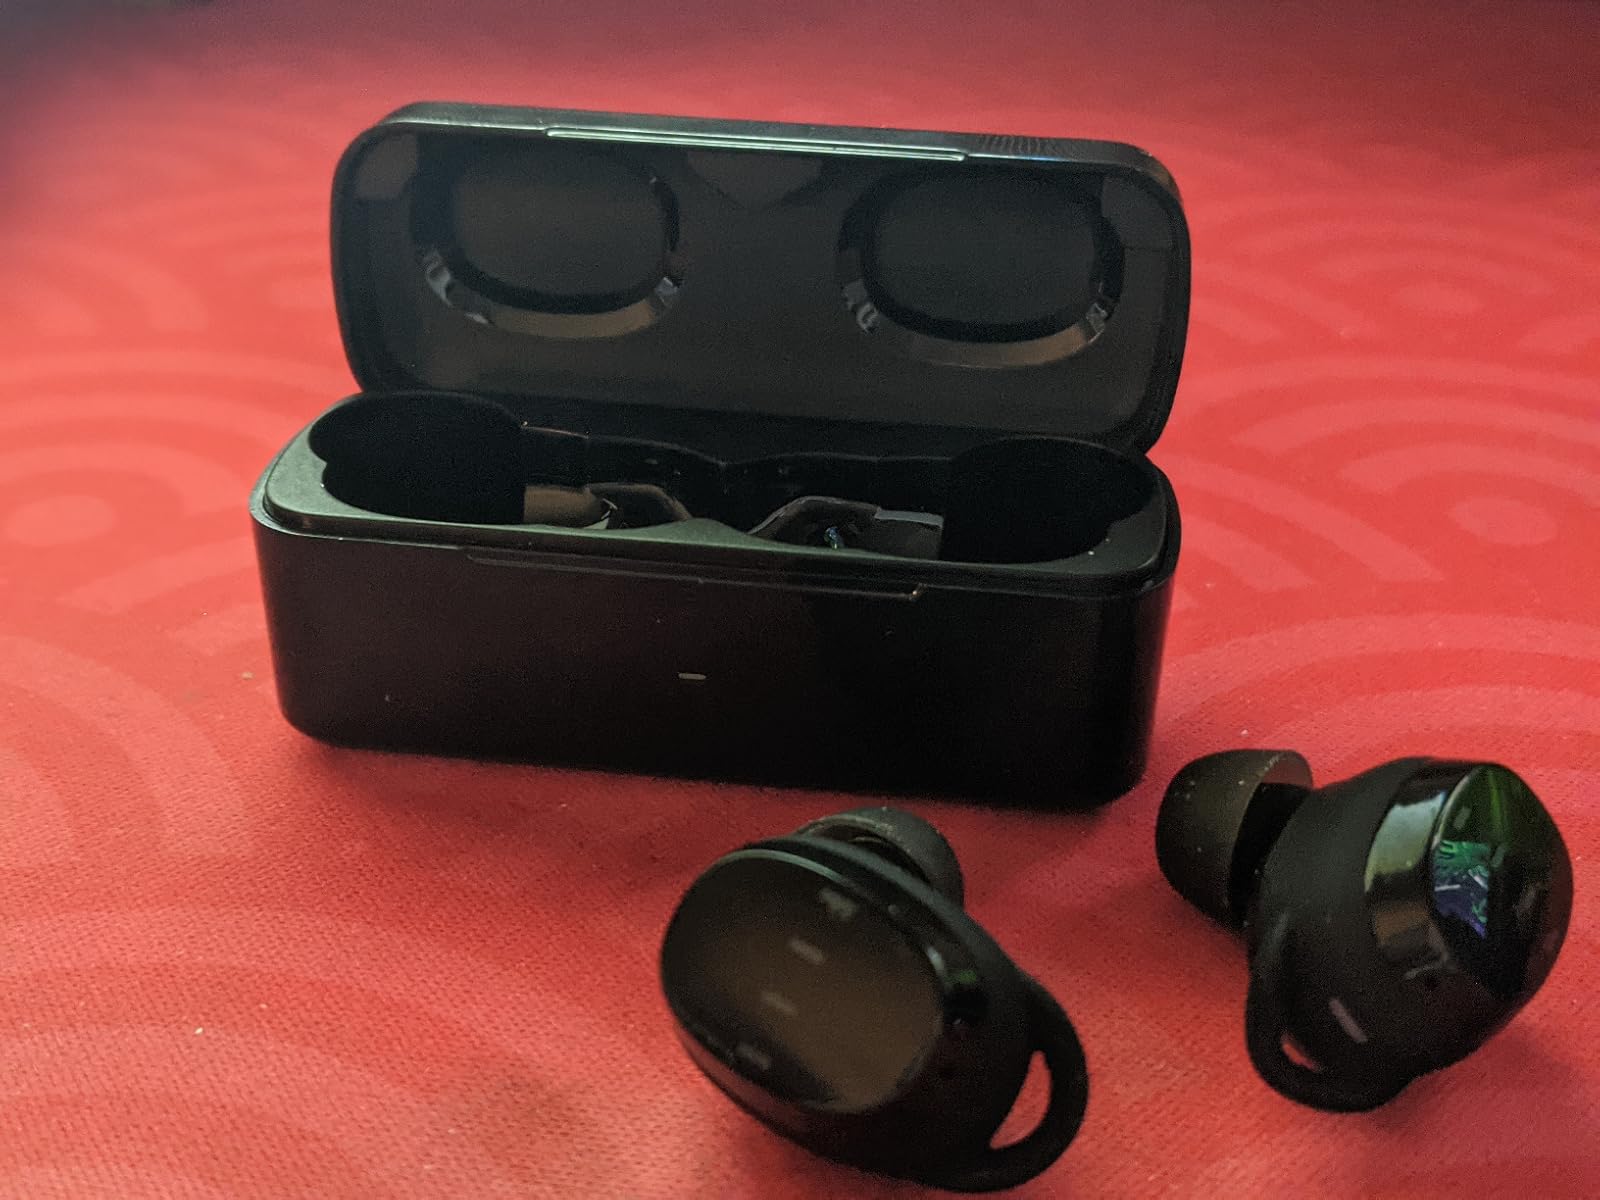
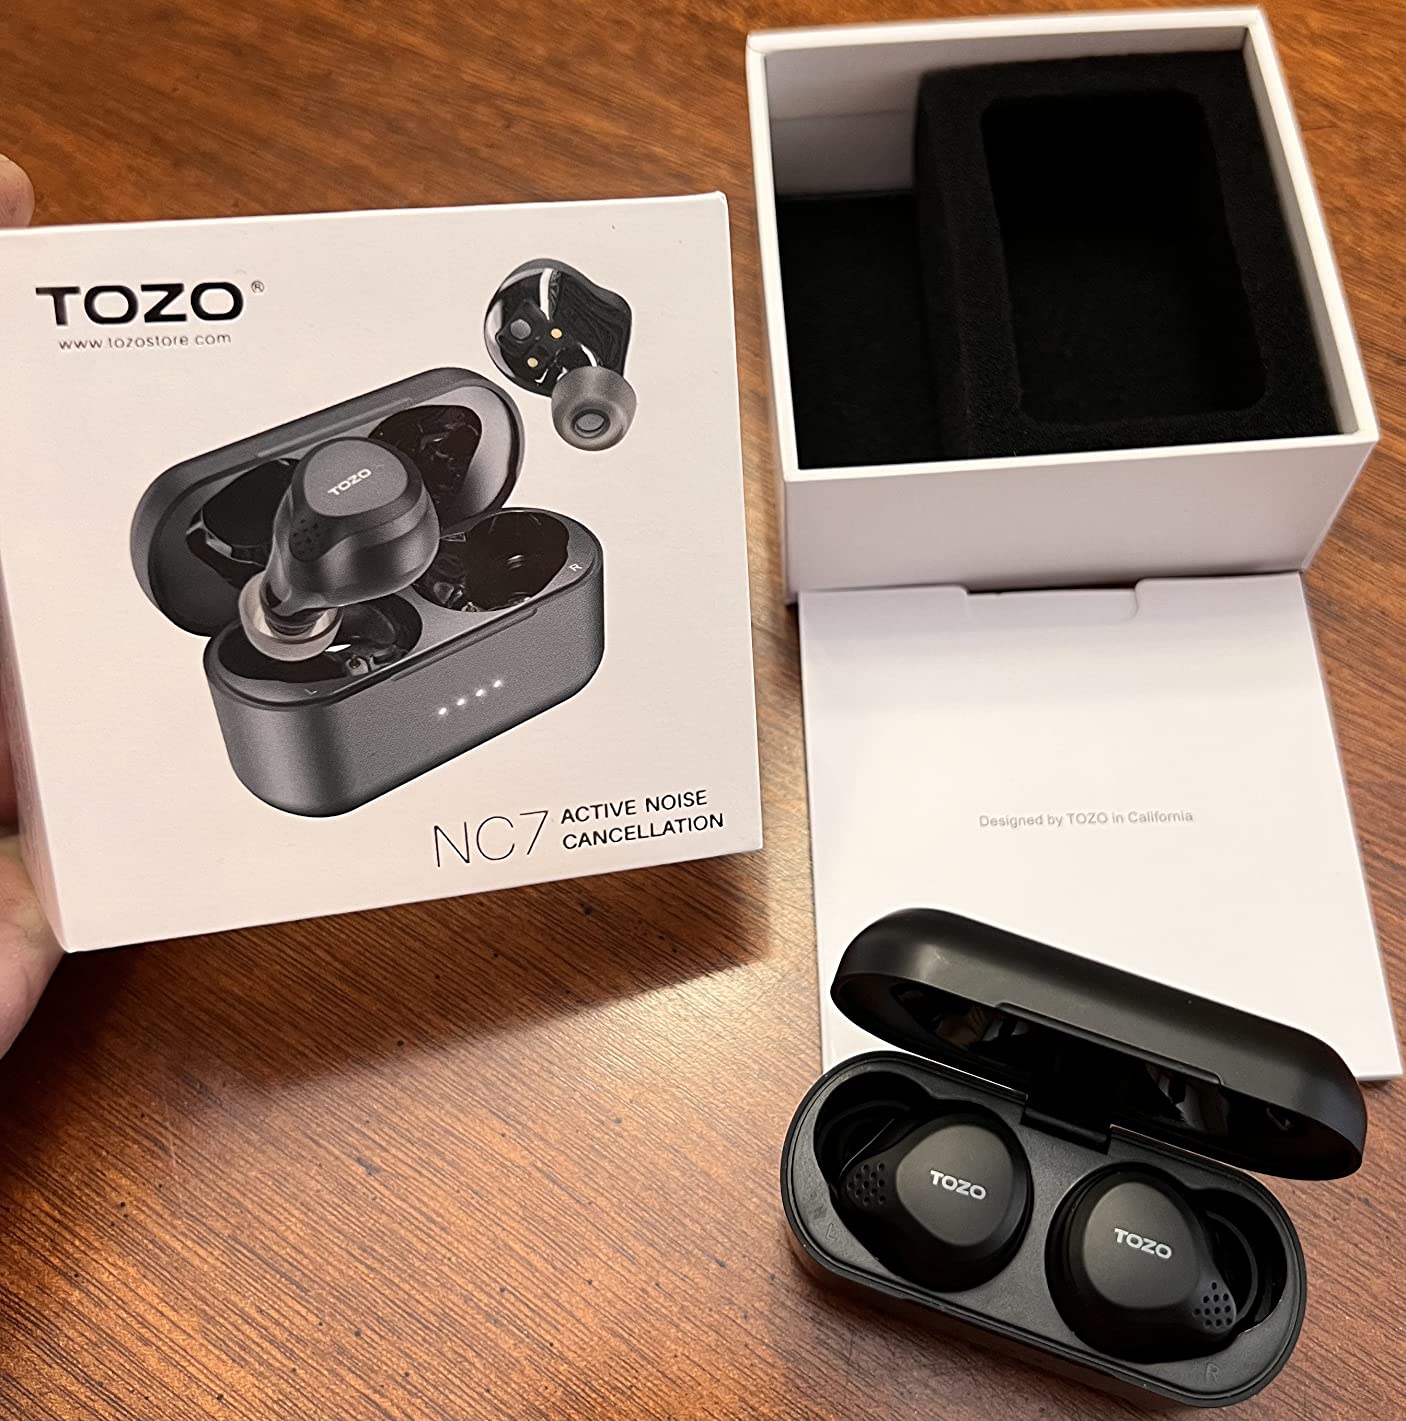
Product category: earbuds
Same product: no